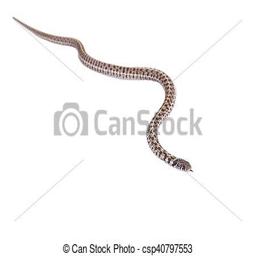
Animal: snakes